Percy Grainger

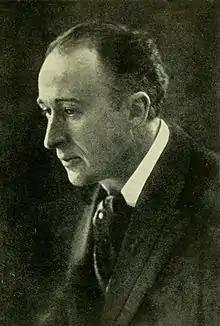
Frederick Delius, with whom Grainger enjoyed a long professional and personal relationship

After Rose's funeral, Grainger sought solace in a return to work. In autumn 1922 he left for a year-long trip to Europe, where he collected and recorded Danish folk songs before a concert tour that took him to Norway, the Netherlands, Germany and England. In Norway he stayed with Delius at the latter's summer home. Delius was by now almost blind; Grainger helped fulfill his friend's wish to see a Norwegian sunset by carrying him (with some assistance) to the top of a nearby mountain peak. He returned to White Plains in August 1923.